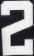
Number: 2